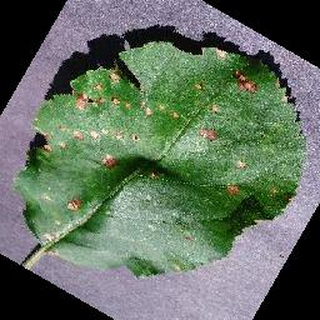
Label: apple_black_rot